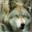
Label: wolf